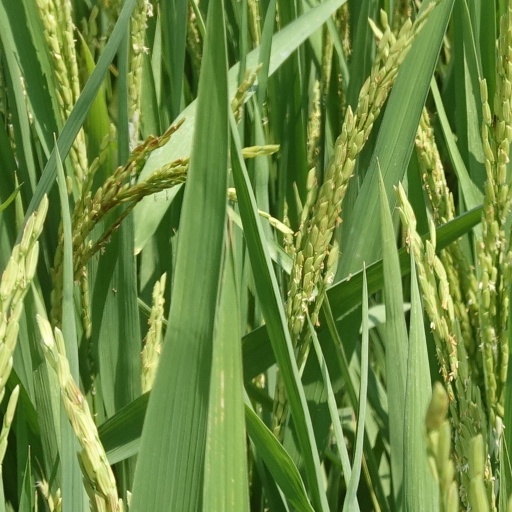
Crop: rice